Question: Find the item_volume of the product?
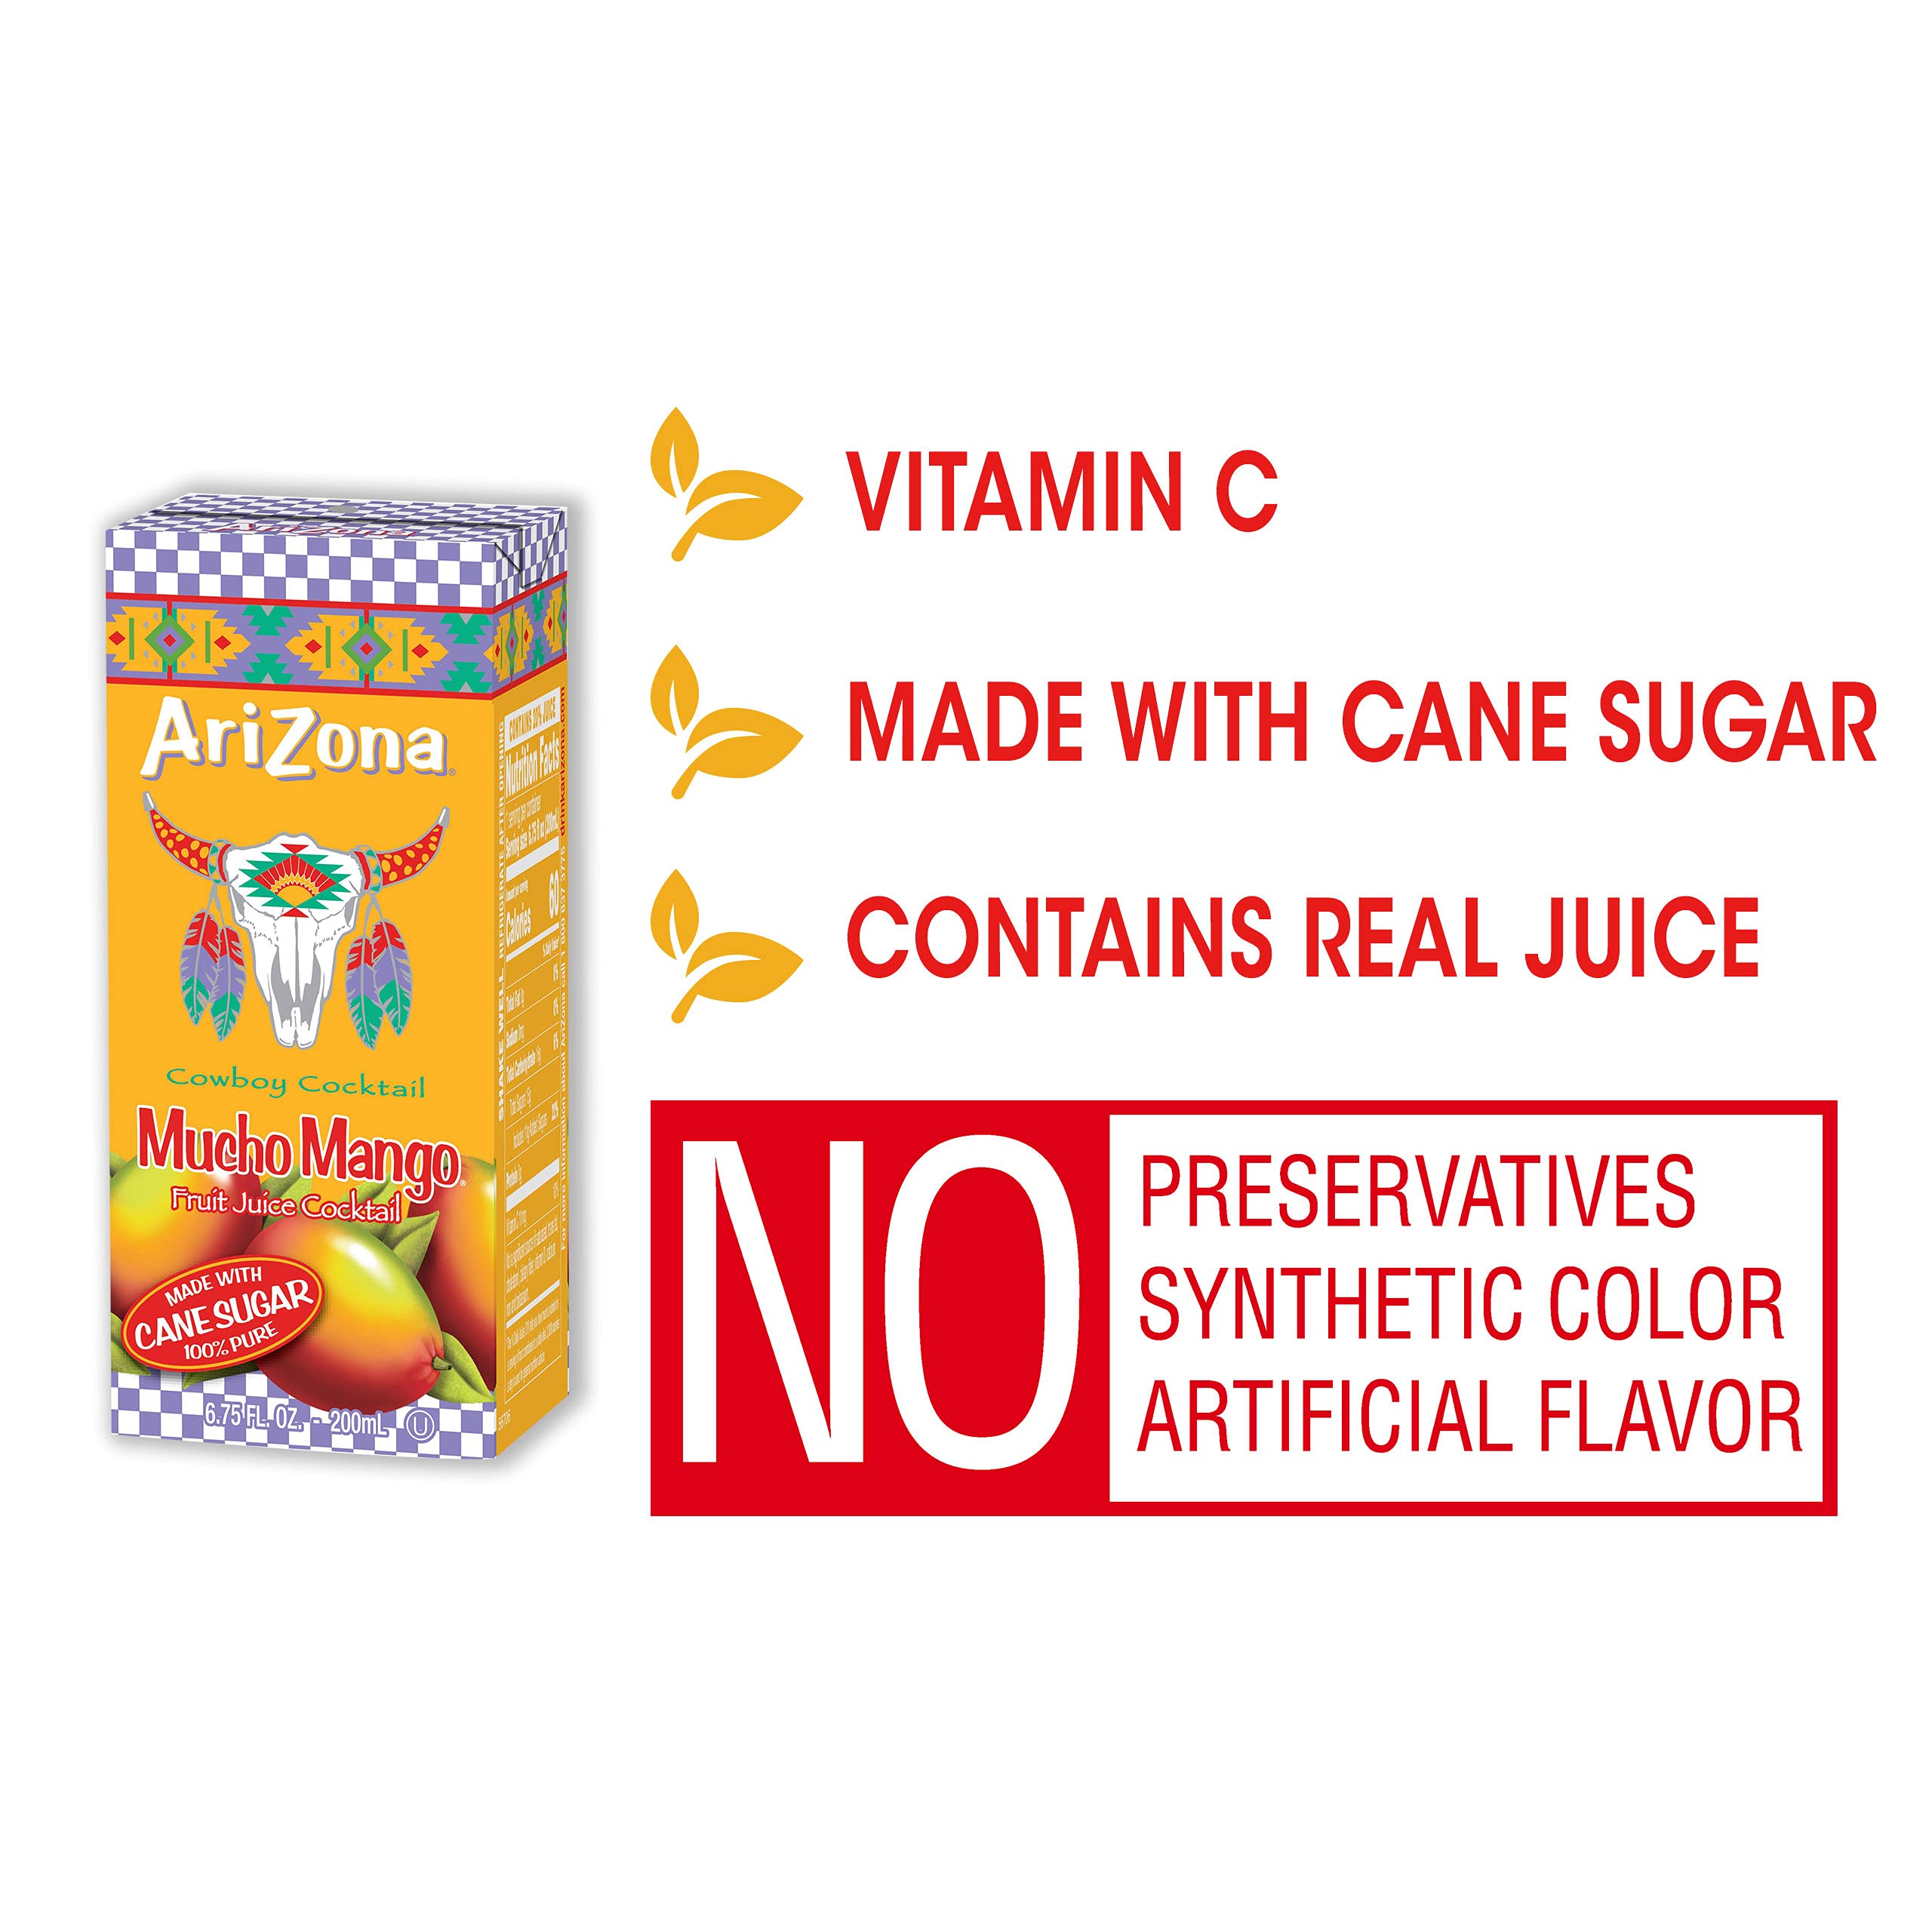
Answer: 6.75 fluid ounce